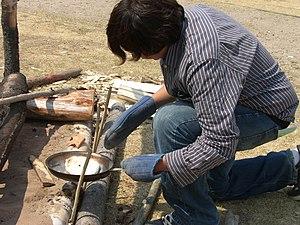
Cuisson de la bannique sur le feu à ciel ouvert